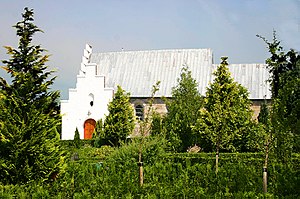
Laurbjerg Kirke
Laurbjerg Kirke
Laurbjerg Kirke er en kirke i Laurbjerg Sogn i Favrskov Kommune.